Trapani

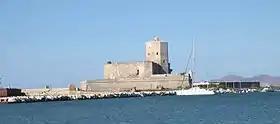
Torre Peliade (Colombaia)

The founders of the earliest settlement of Drepana were likely the Elymians, a people who inhabited western Sicily during the protohistoric era, with Eryx (modern-day Erice), one of their main centers, overlooking it from Monte Erice. The foundation of Trapani almost certainly predates the fall of Troy (1184 BC). The original village of Trapani probably arose on an island separated from the marshy mainland by a navigable channel, serving as the commercial port for Erice. Due to its favorable geographical location, Trapani quickly developed into a thriving emporium-city.